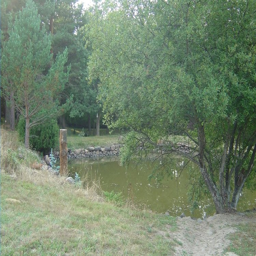
a fish pond that could host a variety of species .